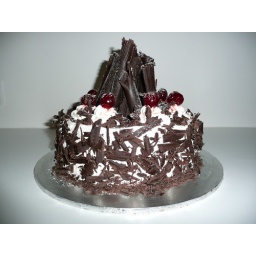
Black forest cake done in a course. The chocolate curls were surprisingly easy to do